Question: Please indicate a possible affordance area of the drink_with_cup that can be used for drinking.
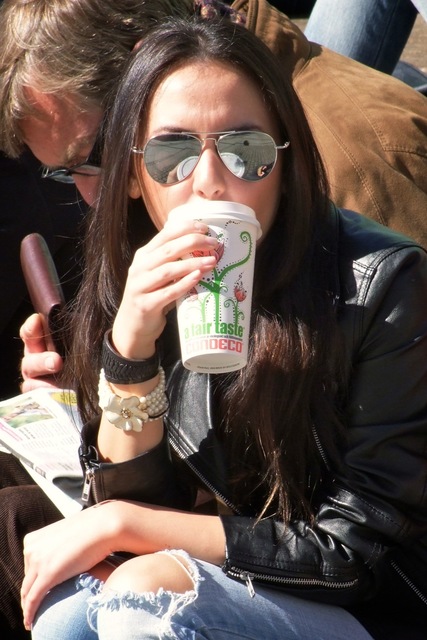
Answer: [167.184, 197.293, 262.222, 372.932]